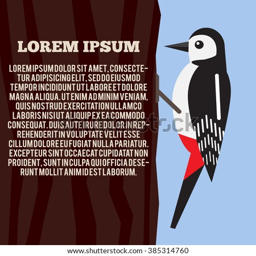
woodpecker on a tree flat image with text